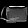
Label: Bag